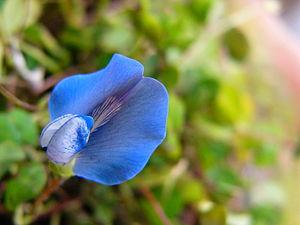
Le Parochetus communis est une espèce de plante de la famille des Fabaceae et du genre Parochetus.